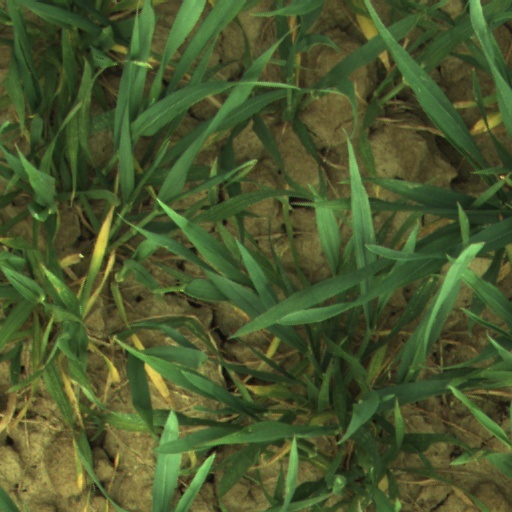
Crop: wheat